Domestic policy of the Ronald Reagan administration

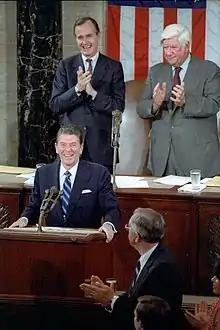
Reagan addresses Congress and the nation on his economic program, 1981

President Reagan's tenure marked a time of expanded economic prosperity for many Americans. The misery index sank to 9.72 from a high of 19.33, the greatest improvement record for a President since Harry S. Truman left office. In terms of American households, the percentage of total households making less than $10,000 a year (in real 2007 dollars) shrunk from 8.8% in 1980 to 8.3% in 1988 while the percentage of households making over $75,000 went from 20.2% to 25.7% during that period. However, the number of Americans below the poverty level did not decline at all. The number of children, ages 18 years and younger, below the poverty level increased from 11.543 million in 1980, 18.3% of children, to 12.455, 19.5%, in 1988. Also, the situation of low income groups was affected by the reduction of social spending, and inequality increased. The share of total income received by the 5% highest-income households grew from 16.5% in 1980 to 18.3% in 1988 and the share of the highest fifth of income increased from 44.1% to 46.3% in same years. In contrast, the share of total income of the lowest fifth of households fell from 4.2% in 1980 to 3.8% in 1988 and the second poorest fifth from 10.2% to 9.6%.